Second Orbán Government

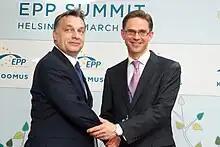
Orbán with Jyrki Katainen in at an EPP in Helsinki, March 2011

Orbán took the oath of office on 29 May 2010. With 261 votes, the Hungarian Parliament accepted him as leader of the ninth government since the end of communism. The opposition parties (MSZP, Jobbik and Politics Can Be Different) did not accept the cabinet's program (107 votes).